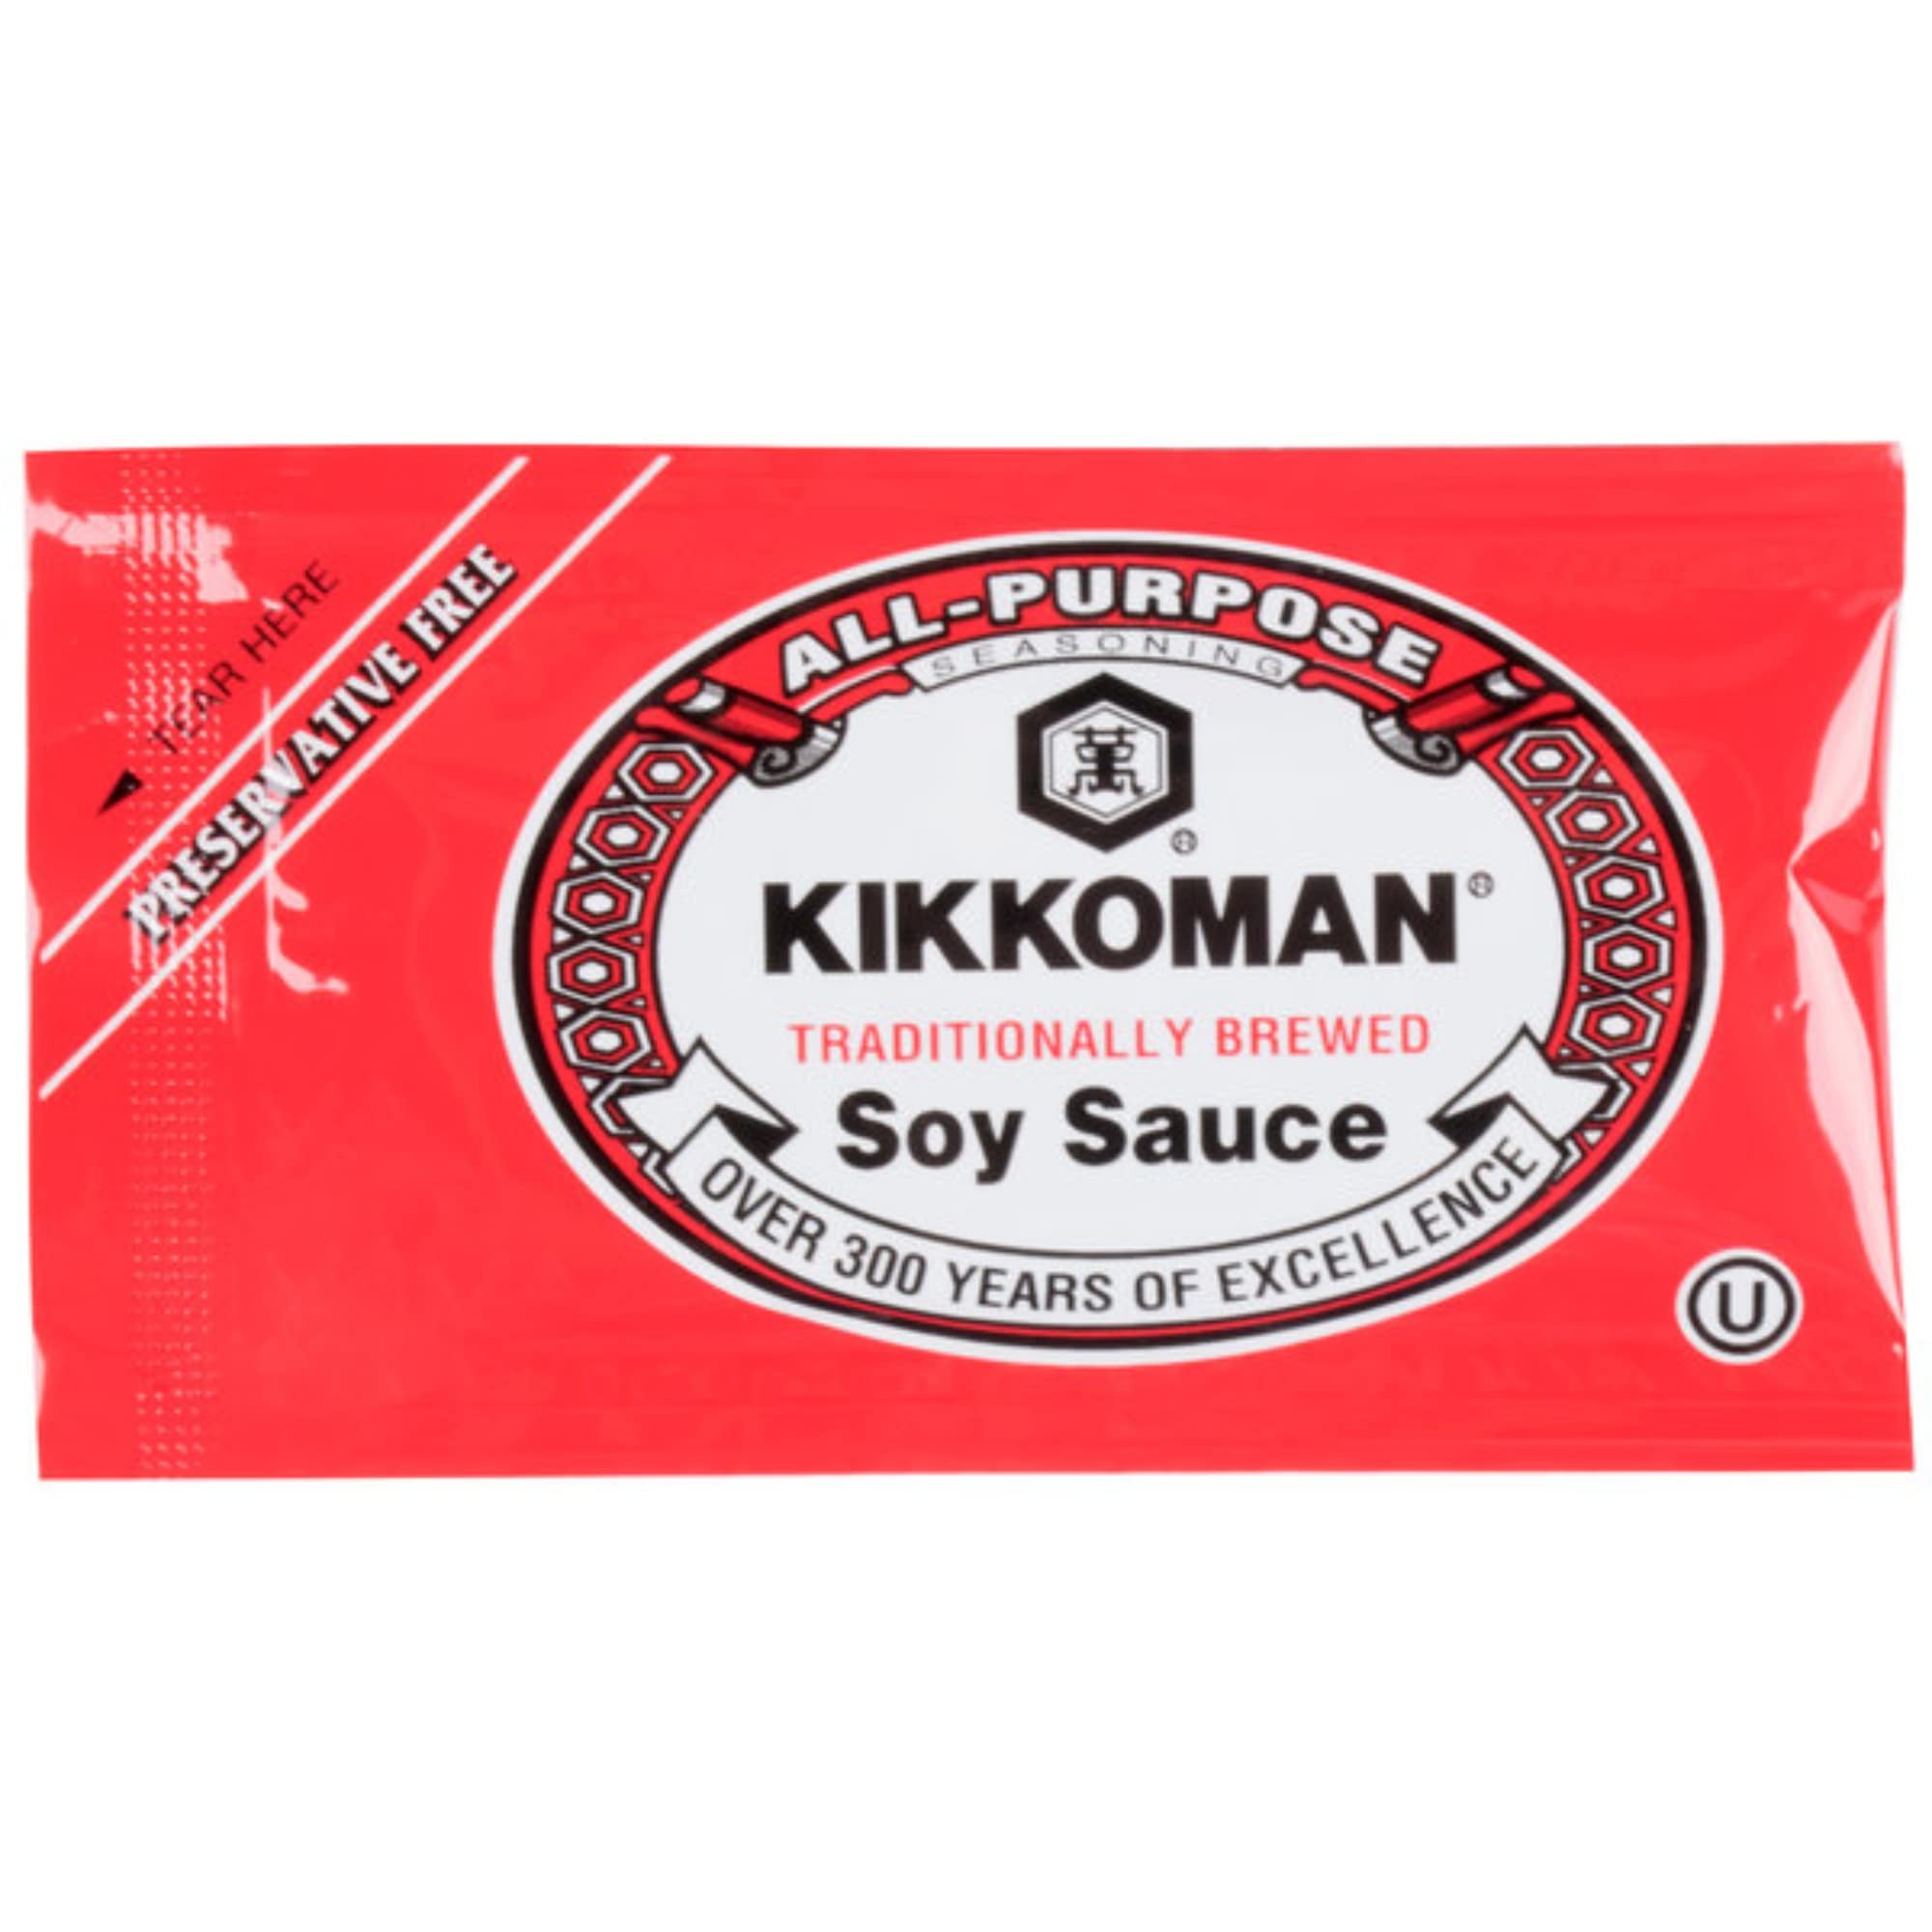
Item Name: Kikkoman Soy Sauce Packets, Traditionally Brewed, 40-count
Bullet Point 1: Traditionally brewed, just like regular Kikkoman Soy Sauce
Bullet Point 2: Made with no added sodium benzoate or other preservatives
Bullet Point 3: Actually wakes up the flavor of other ingredients
Bullet Point 4: Adds authentic flavor to popular Asian-style items
Bullet Point 5: Ideal for tabletops or condiment bars
Value: 9.52
Unit: Ounce

Price: 11.895